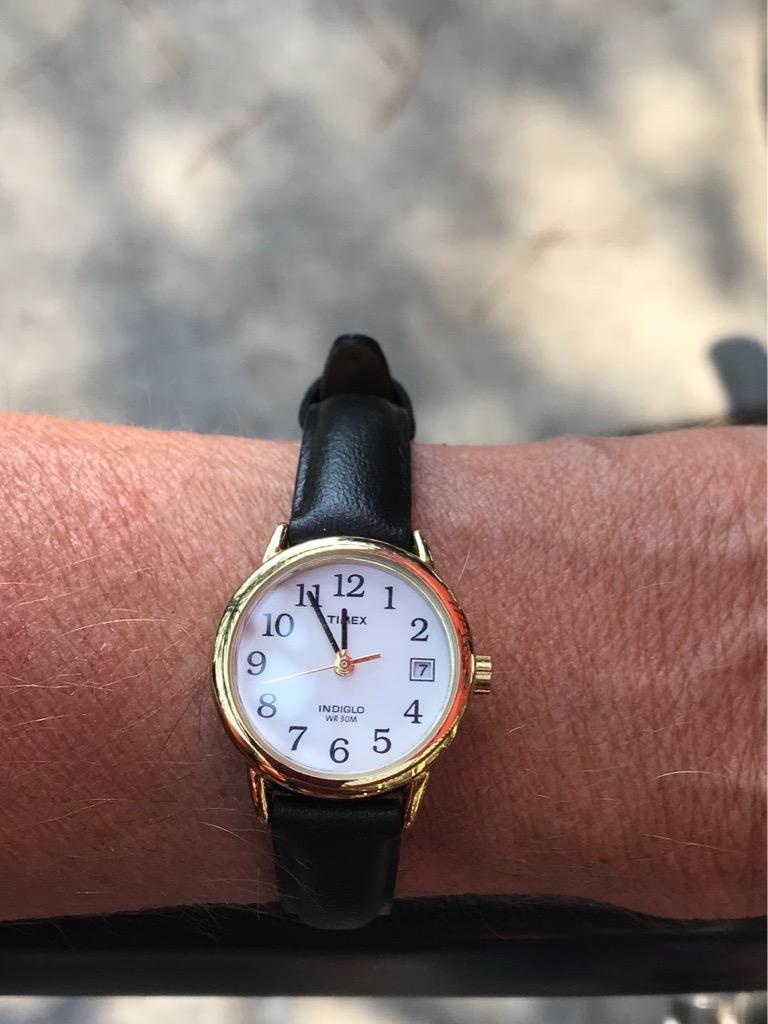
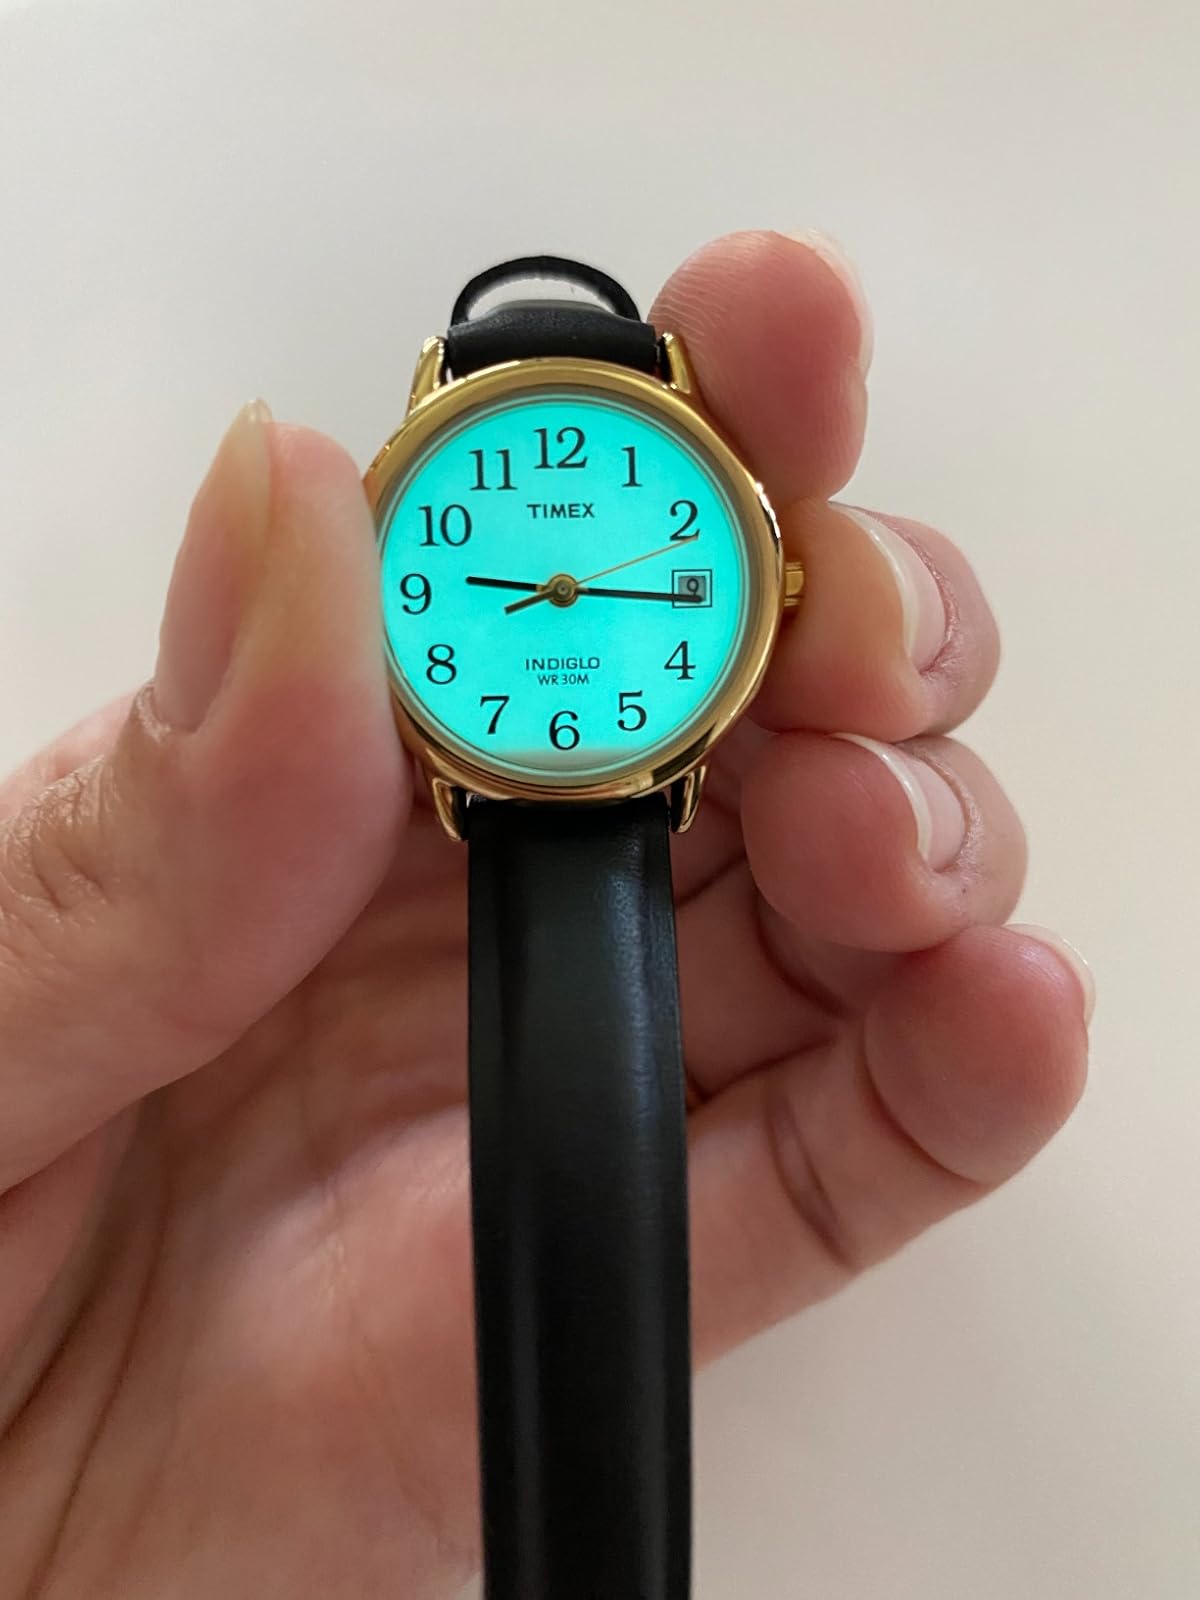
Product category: accessories_watch
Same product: yes